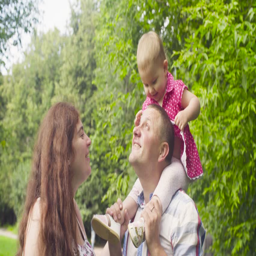
a baby sitting on a dad 's shoulders